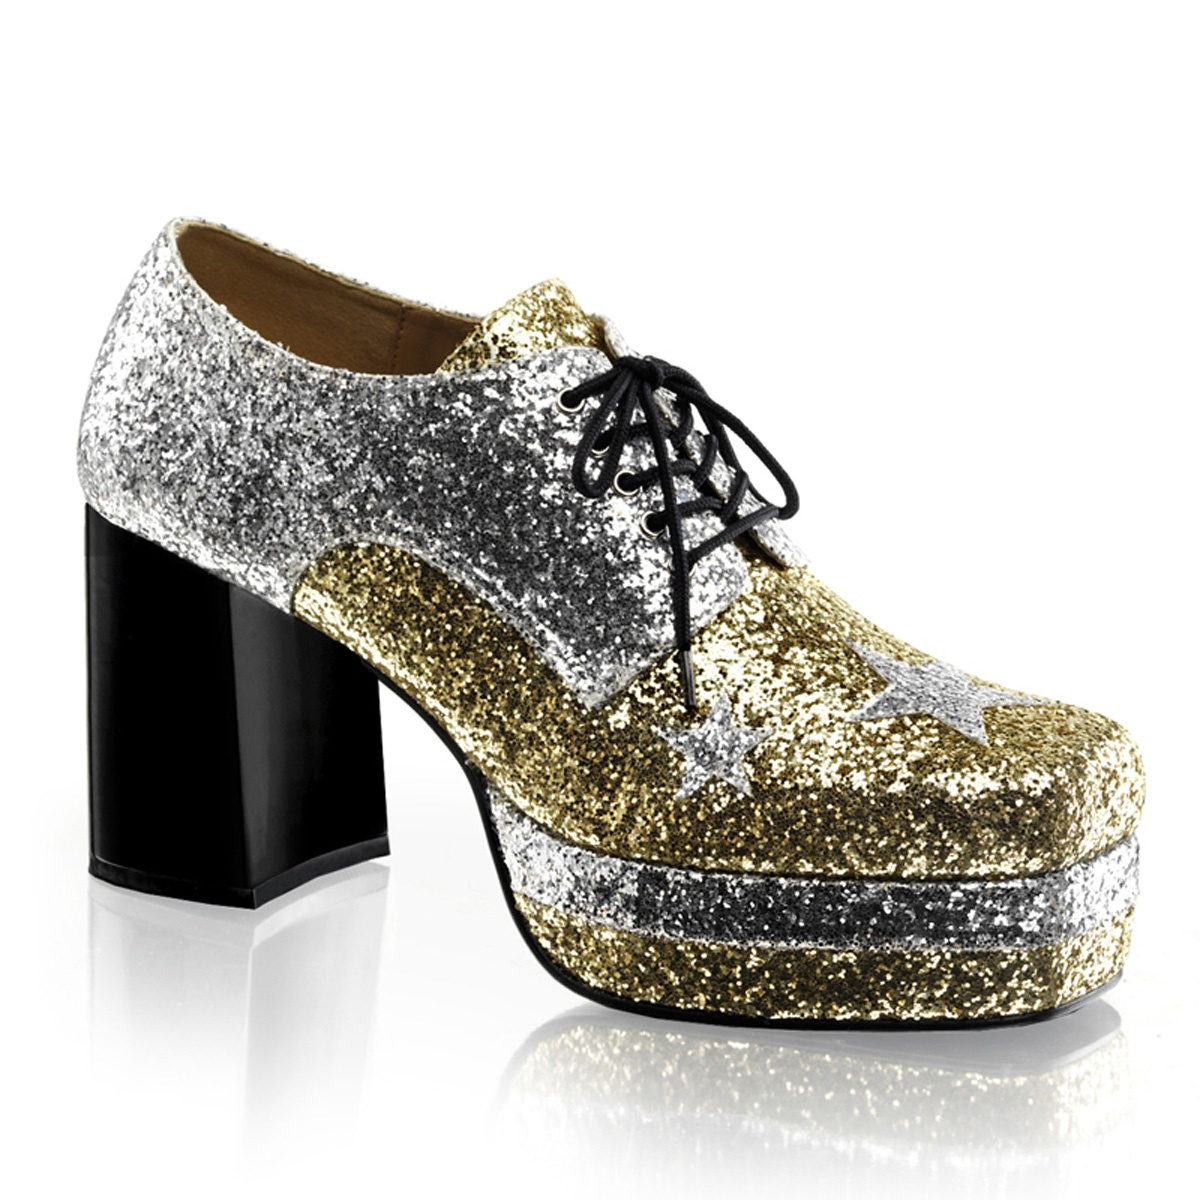
GLAMROCK-02 Fancy Dress Costume Funtasma Men's Shoes Slv-Gold Glitter
Get ready to rock and roll with these GLAMROCK-02 Fancy Dress Costume Funtasma Men's Shoes! These silver and gold glitter shoes will make you stand out from the crowd and add some sparkle to your outfit. Perfect for parties, concerts, and any occasion where you want to add a touch of glam. GLAMROCK-02 Funtasma Silver Fancy Dress Men's Shoes (Fancy Dress Costume Footwear) - Funtasma GLAMROCK-02 Dressing Up Costume Footwear Men's Shoes with a 3 1/2 Inch Heel and a 1 1/2 Inch Platform, Fancy Dress Footwear Men's Shoes Funtasma Brand Footwear made by Pleaser Shoes. These fancy dress shoes have a 3.5 Inch Heel (8.9cms), and the platform is 1.5 Inches (3.8cm). These GLAMROCK-02 Funtasma Dress Up Shoes, Men's Shoes are Silver in colour and a must have to complete your Costume. Style Info Style Name: GLAMROCK-02 Footwear Style: Men's Shoes Heel Height: 3.5 Inch (8.9cm) Platform Height: 1.5 Inch (3.8 cm) Colour: Silver Brand: Funtasma SKU: GLAM02/S-GG Range: 3 1/2" Heel and a 1 1/2" Platform Fitting: TRUE TO SIZE Material: GLITTER Uppers, PVC Mid sole, PU Lining Material, RUBBER Outer sole Brief Description: 3 1/2" Heel, 1 1/2" Stacked PF, Lace Up Black Glitter Oxford HS Code: 6402.99.3165 Common Search terms : GLAMROCK-02, GLAMROCK 02, GLAM02/S-GG, GLAMROCK02 and Pleasers Status Service Status Update: for GLAMROCK-02 Colour Silver. We receive deliveries every week from Pleaser USA warehouse. Please Contact Us to check Stock availability on 01228 210385 there are no delays at our UK Warehouse based in England in respect of order dispatches and returns. Please Contact Us toock availability on 01228 210385 Exotic Dancing Shoes. "
Brand: Funtasma
Category: Apparel & Accessories > Costumes & Accessories > Costume Shoes